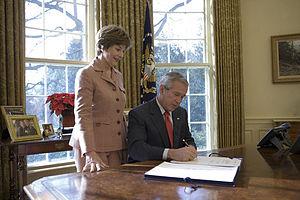
Ryan White, né le 6 décembre 1971 à Kokomo dans l'Indiana et mort le 8 avril 1990 à Indianapolis, est un jeune homme américain qui est devenu un emblème national de la lutte contre le VIH aux États-Unis après avoir été renvoyé de son école à cause de son infection.